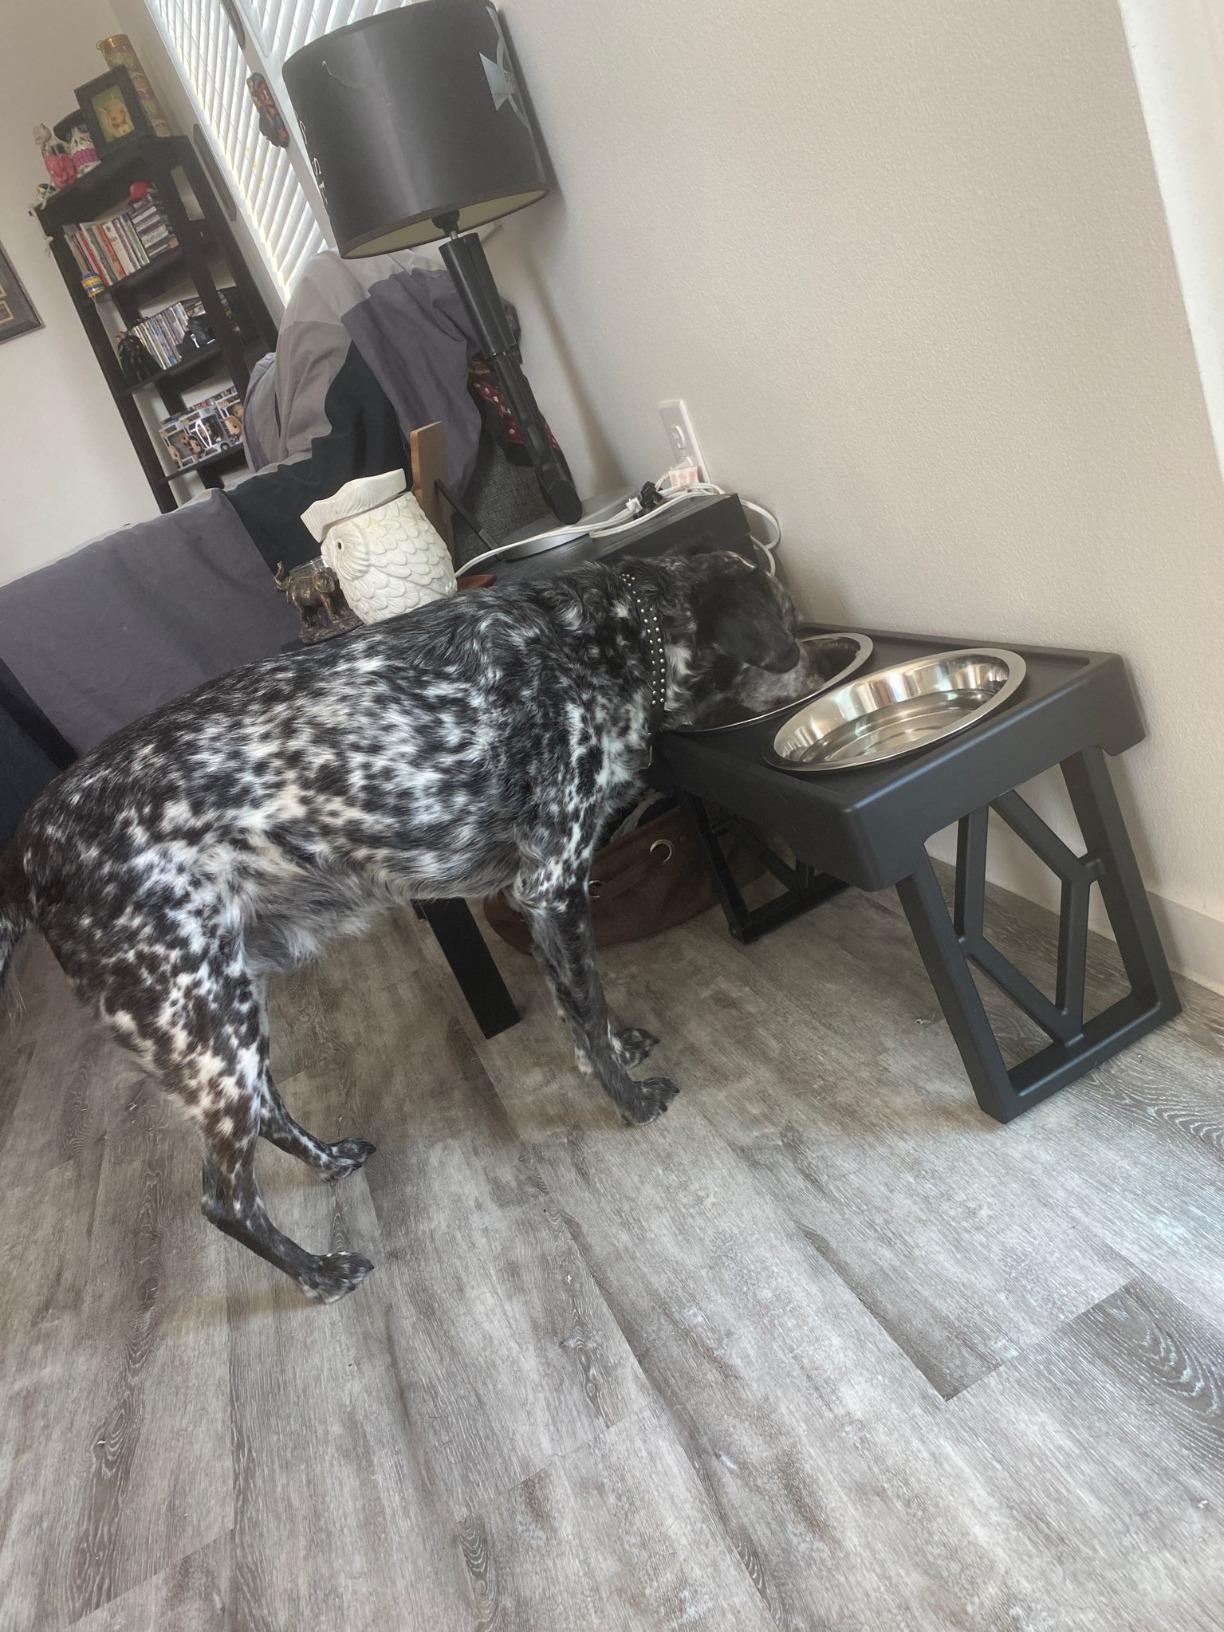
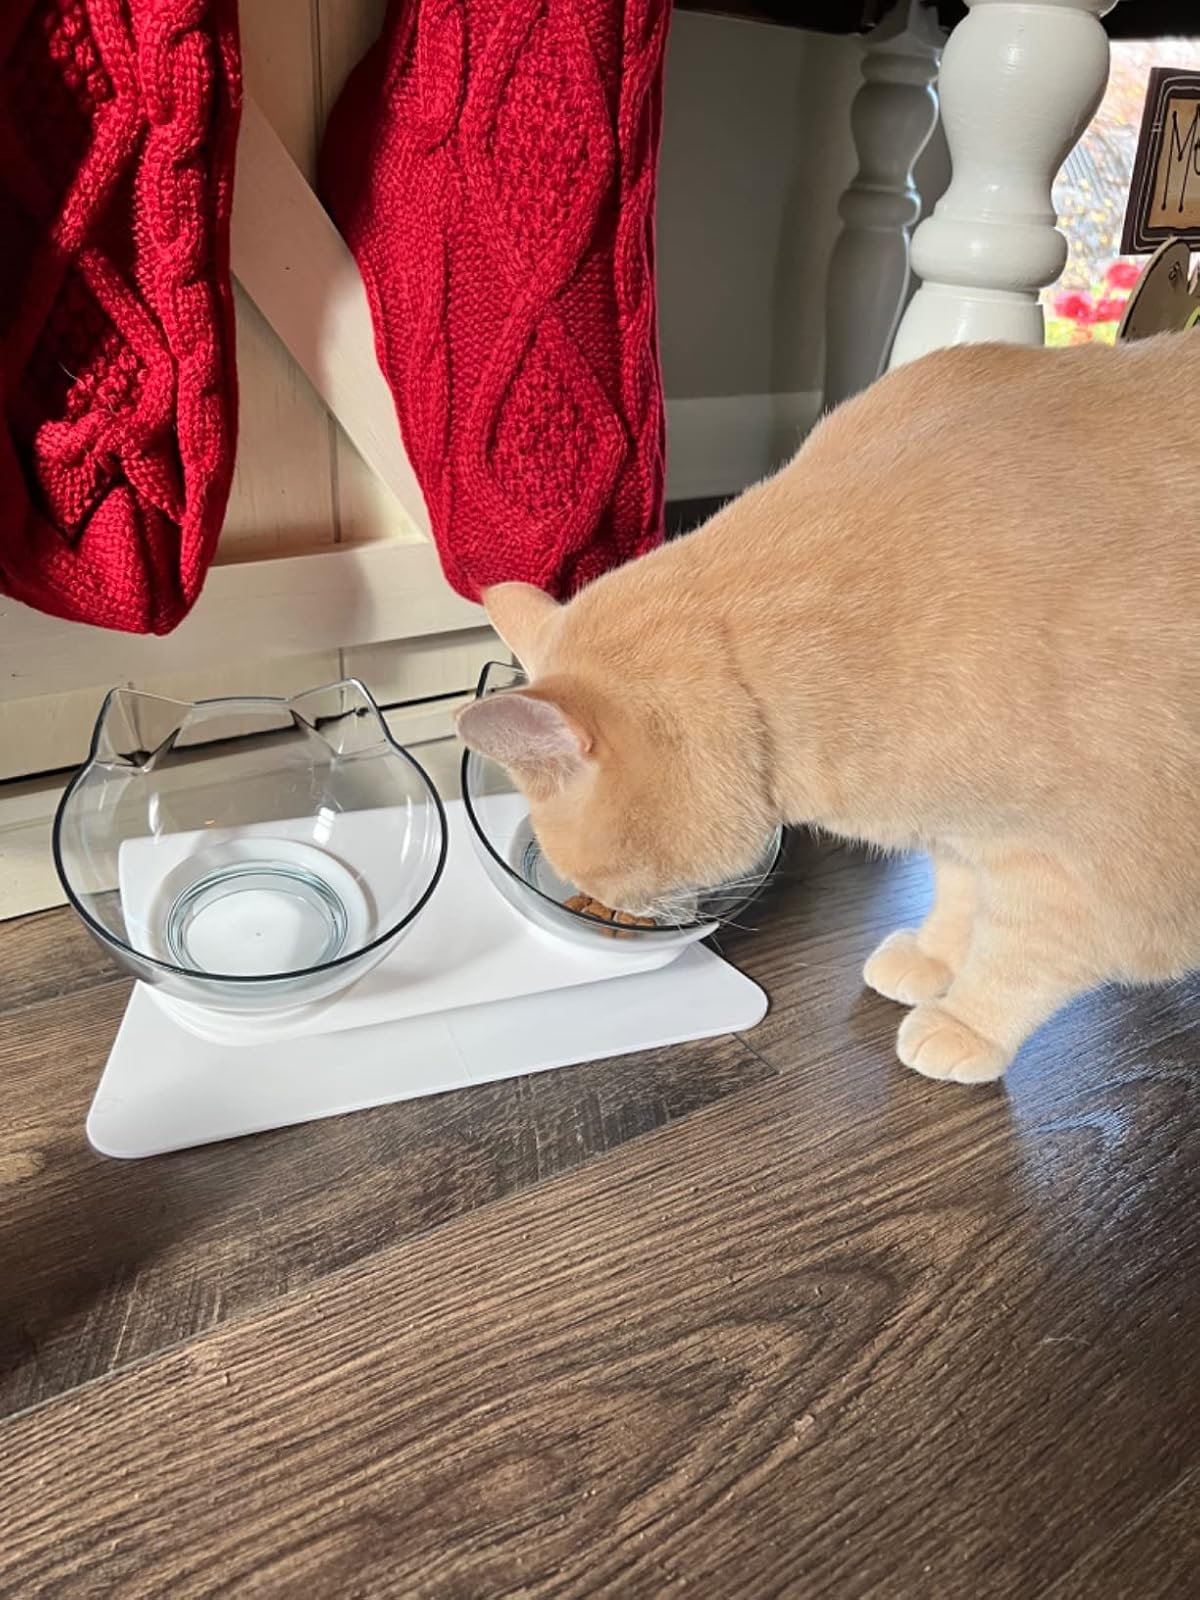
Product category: items_bowl
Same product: no